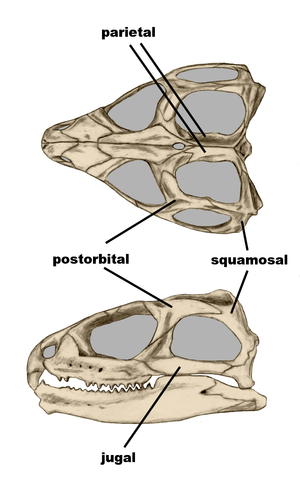
Sphenodon est un genre de rhynchocephales de la famille des Sphenodontidae.
Les diapsides sont une sous-classe ainsi qu'un clade de tétrapodes amniotes du clade des Sauropsides, qui réunit tous les oiseaux et reptiles actuels, à l'exception des tortues. Leur crâne possède, ou possédait dans leur évolution, deux paires de fosses temporales, c'est-à-dire deux ouvertures. Les os squamosal et postorbitaire les séparent. Ces ouvertures permettent aux mâchoires de se bloquer en position fermée et ainsi d'avoir plus de force lors d'une morsure.